Chinese export porcelain

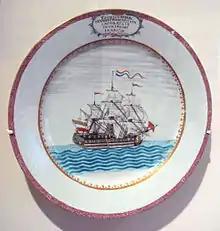
Chinese porcelain plate for a Dutch sea-captain of the ship "Vryburg", Canton, 1756

Wares include Kraak porcelain, Swatow ware, transitional porcelain, armorial porcelain, Canton porcelain, and Chinese Imari, which were all largely or entirely made for export, as well as other types that were also sold to the domestic market. This group included Yixing stonewares, Blanc de Chine, blue and white porcelain, and famille verte, noire, jaune and rose. Chinese export porcelain was generally decorative, but without the symbolic significance of wares produced for the Chinese home market. Except for the rare Huashi soft paste wares, traditionally Chinese porcelain was made using kaolin and petuntse. While rim chips and hairline cracks are common, pieces tend not to stain. Chinese wares were usually thinner than those of the Japanese and did not have stilt marks.